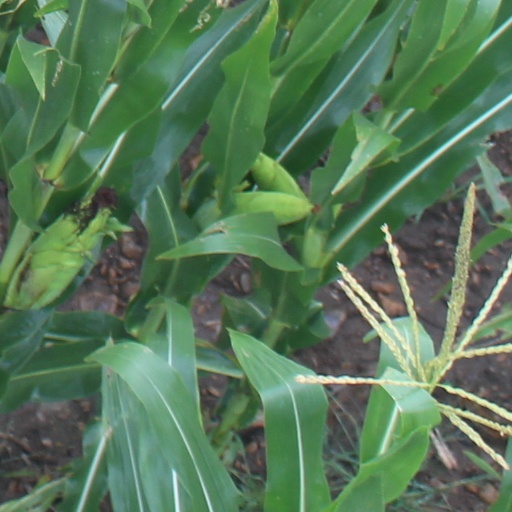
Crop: maize; corn